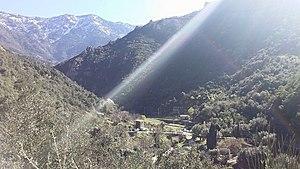
aux alentours de la source
Aït-Daoud est un village de Kabylie, situé dans la commune algérienne de Yatafen dans la Wilaya de Tizi-Ouzou.